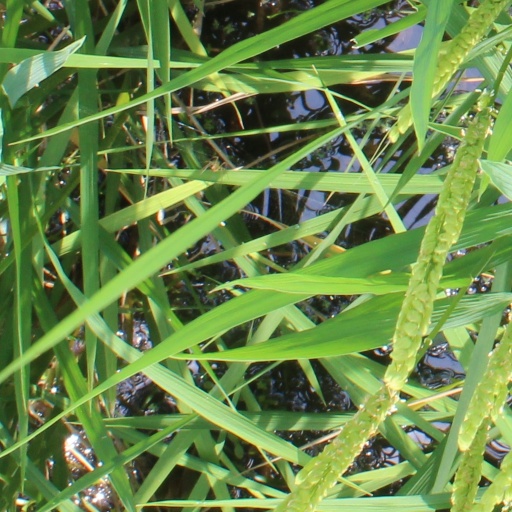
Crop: rice